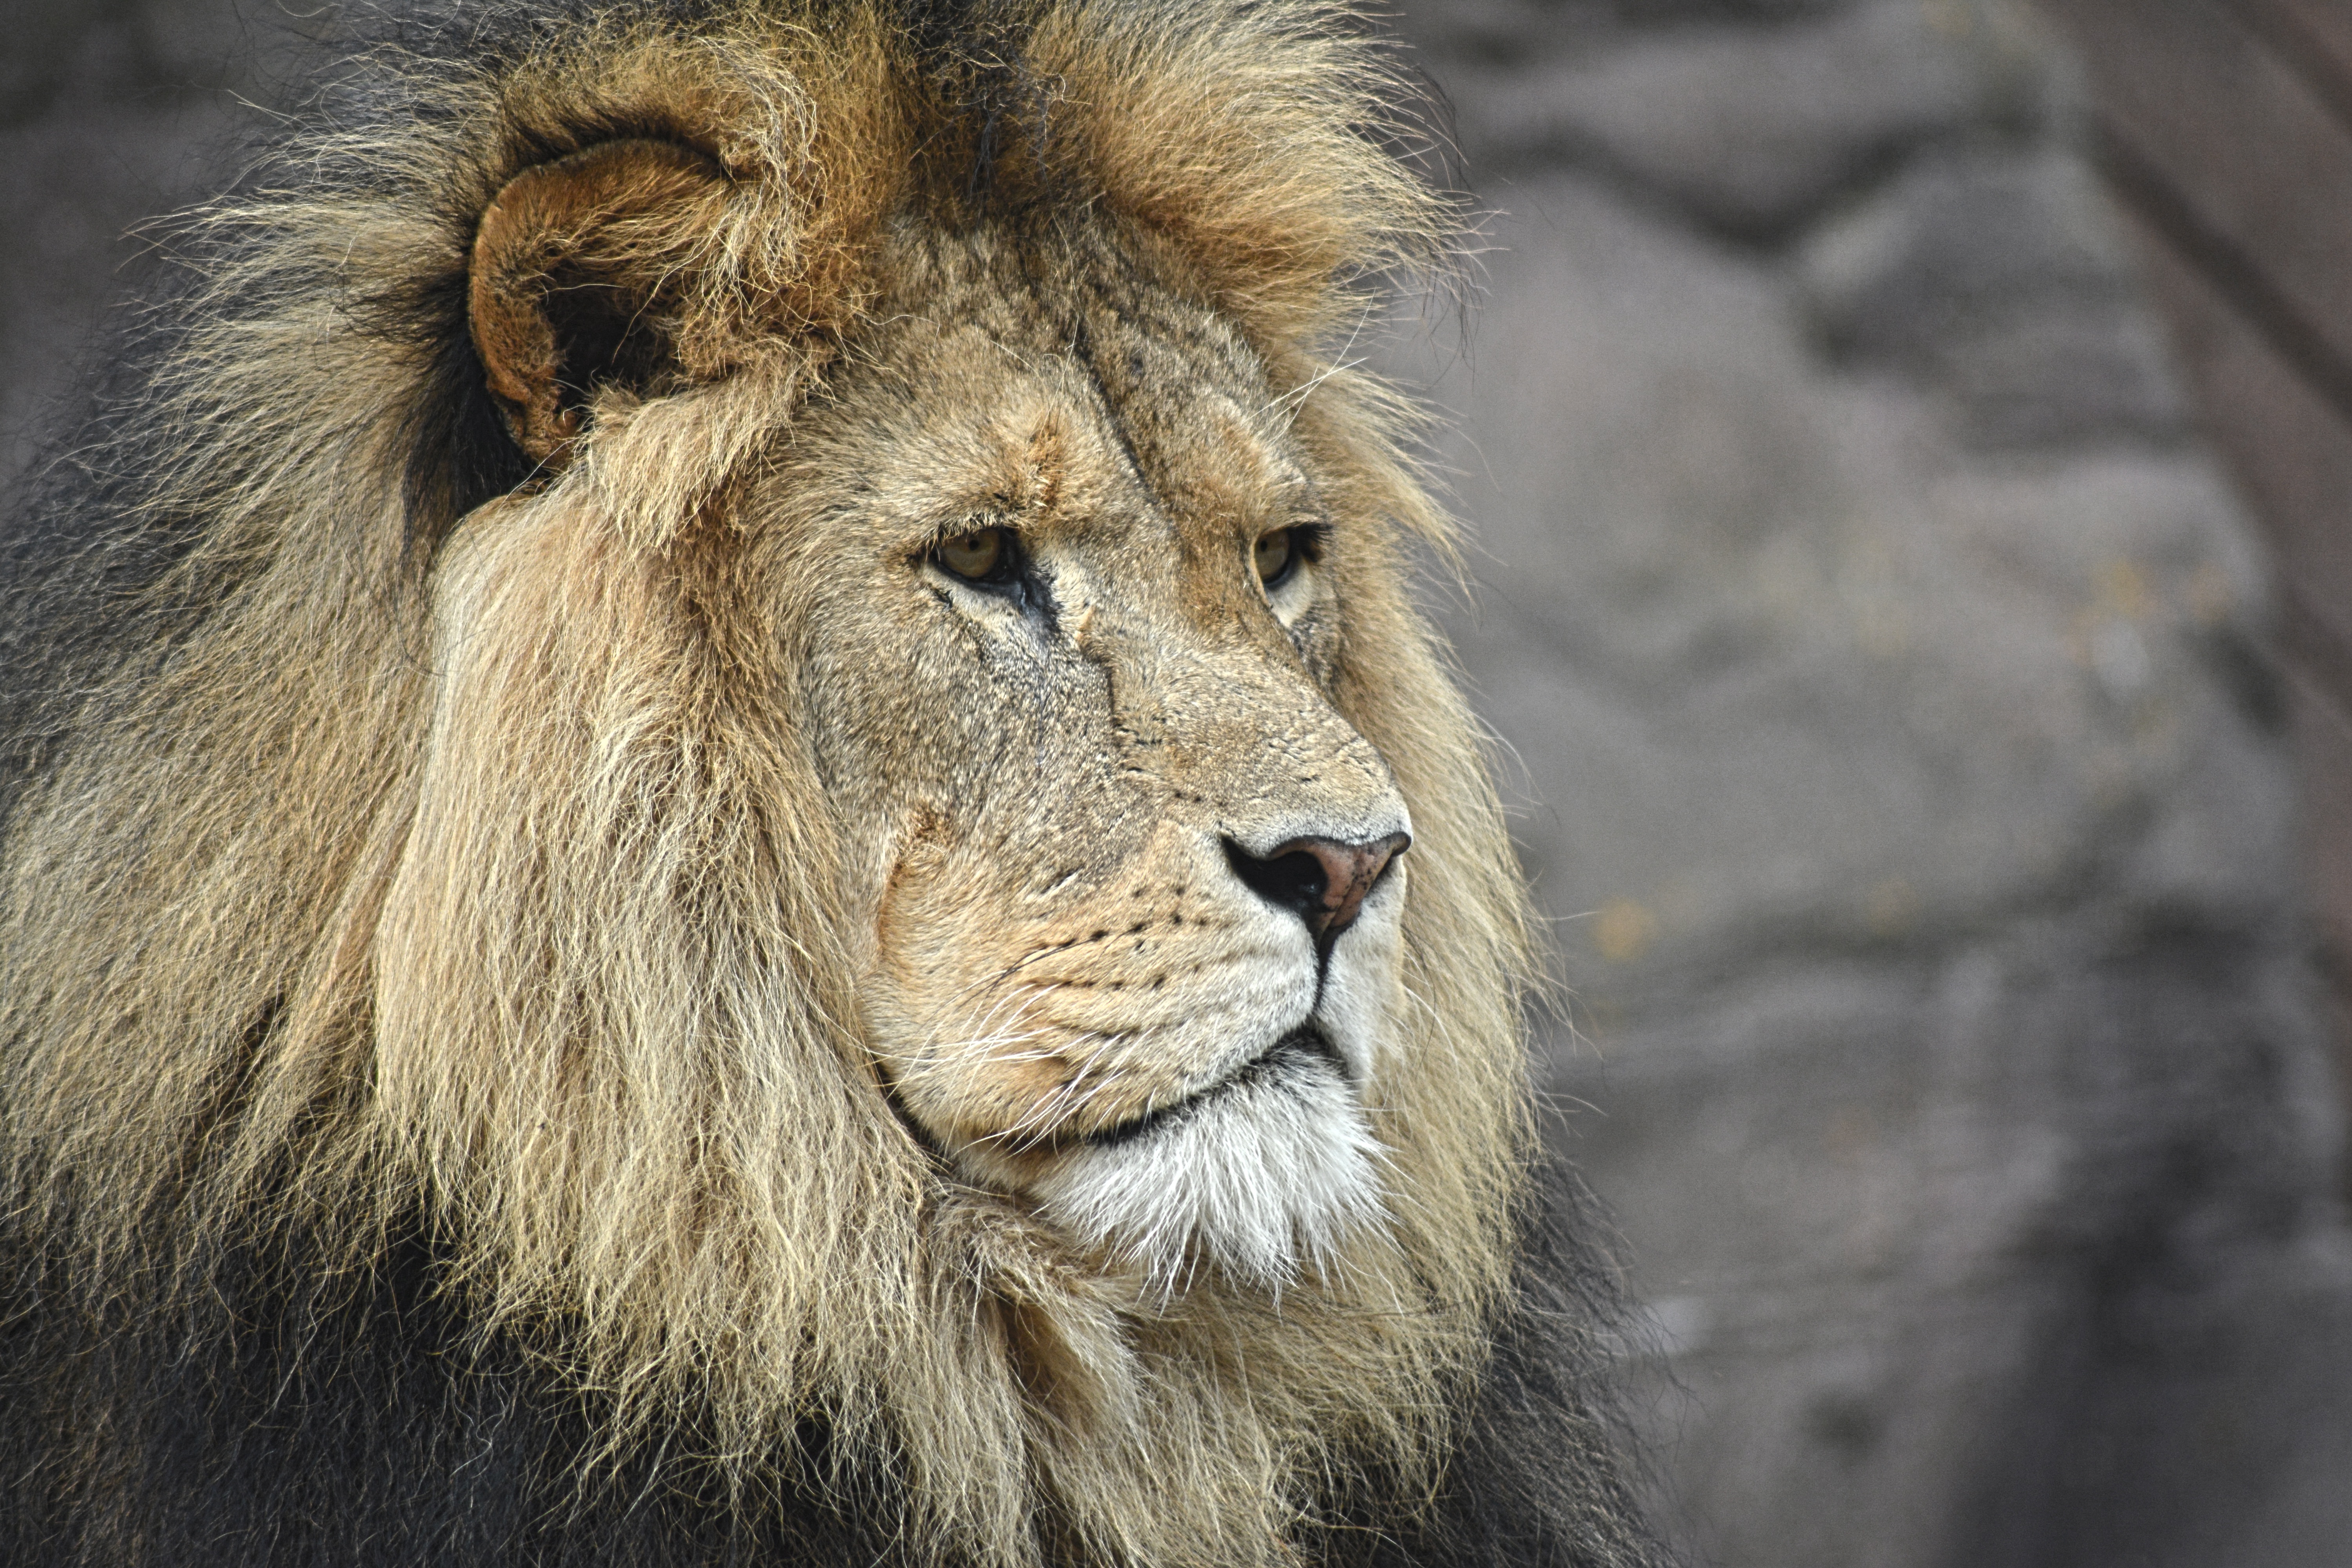
animal, wildlife, zoo, fur, cat, mammal, mane, fauna, lion, close up, whiskers, vertebrate, safari, big cats, cat like mammal, masai lion